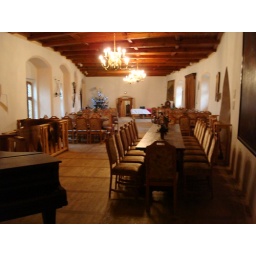
Picture from whence I came. The wedding room is through the door in the center of the far wall